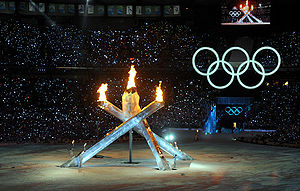
Olympiske lege
Tænding af Den olympiske ild under De 21. olympiske vinterlege i 2010.
De olympiske lege er en sportsbegivenhed med mange sportsgrene, der afholdes hvert fjerde år. De olympiske lege kendes fra to æraer: Antikkens olympiske lege og de moderne olympiske lege, som Pierre de Coubertin tog initiativet til i slutningen af 1800-tallet. Han fik etableret den Internationale Olympiske Komité i 1894. Den afholdt de første moderne olympiske lege i 1896 i Athen.